Germany–Lithuania relations

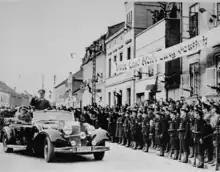
Visit of Adolf Hitler following the German annexation of Klaipėda, March 1939

During World War I, the German Empire, as an adversary of Russia, occupied Lithuania and some neighbouring territories in 1915 and combined them into the administrative unit of Ober Ost. Towards the end of the war, Germany wanted to recognize Lithuania as a sovereign state only if it entered into economic and military union with the Reich. On 11 December 1917, the Council of Lithuania declared the restoration of the "independent" state of Lithuania with Vilnius as its capital and with ties to the German Empire. Since Germany delayed the recognition, on 16 February 1918, the Council again proclaimed Lithuania's independence without any ties to the other states, thus forming the Republic of Lithuania. Subsequently, Lithuanians were able to defend their state during the Lithuanian Wars of Independence. In 1923 Lithuania annexed the Klaipėda Region, i.e. a portion of historic Lithuania Minor in East Prussia north of the Neman River, formerly part of the German Empire, with the port city of Memel (today Klaipėda), which had been administered by the League of Nations since the end of the War. In 1924, this annexation was recognized by the previous protecting powers. Apart from the problem of the Klaipėda Region, German–Lithuanian relations in the interwar period developed quite positively to some extent, the two states being bound together by their dislike of Poland, to which both had territorial claims.